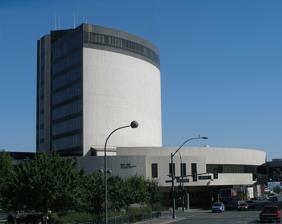
Building: Las Vegas City Hall (1973)
Country: United States of America
Year built: 1973
Government in Las Vegas, Nevada Las Vegas City Hall Las Vegas City Hall General information Status Completed Type Government Location 400 Stewart Ave, Las Vegas, Nevada Coordinates 36°10′20″N 115°8′21″W / 36.17222°N 115.13917°W / 36.17222; -115.13917 Opening 1973 (original building) 2003 (addition) Owner City of Las Vegas Technical details Floor count 11 Design and construction Architect(s) Daniel, Mann, Johnson, and Mendenhall (original building) KGA Architecture (2003 addition) Main contractor Del E. Webb Construction Company (original building) Las Vegas City Hall was the center of municipal government for the City of Las Vegas , Nevada .  It is located downtown, with its main entrance on Stewart Avenue.  It is cited as an example of 1960s modern architecture . The original eleven-story central tower was completed in 1973.  An addition was completed in 2003 which included a three-story surround to the central tower.  The addition includes additional office space, a parking deck, and a sky bridge to connect the parking deck to the structure. The addition won the American Institute of Architects Nevada Citation award in 2003. In November 2010, online retailer Zappos.com announced it would buy and use the building as its new company headquarters. New Las Vegas City Hall and Zappos Purchase Main article: Las Vegas City Hall In 2010, construction for a new city hall building began at a different site and the city government vacated the old building in early 2012. The building was occupied in 2013 by Zappos after an extensive renovation. References